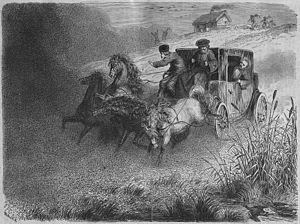
Des milliards d'insectes migrent chaque année. Certains le font sur de courtes distances et d'autres à échelles intercontinentales.